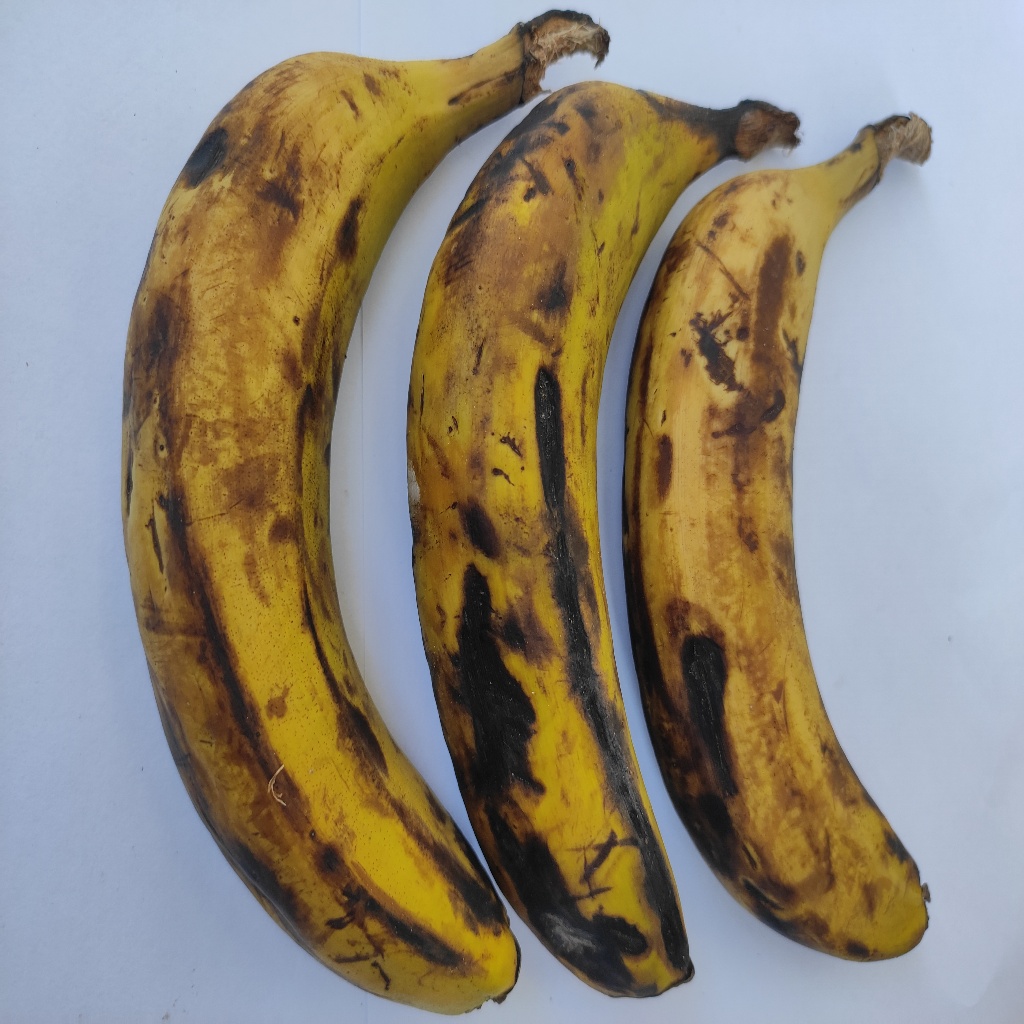
Crop: banana
Quality class: Defect